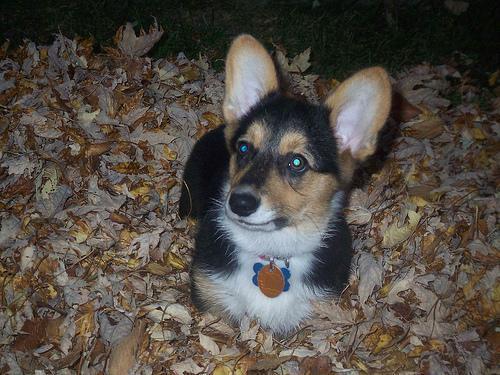
Pembroke